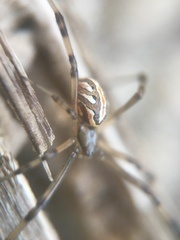
Species: Lactrodectus_hesperus